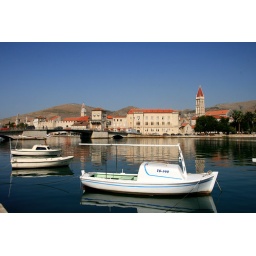
Small boats moored in the calm deep blue channel separating the islands of Trogir (background) and Ciovo.